Culture of the Russian Armed Forces

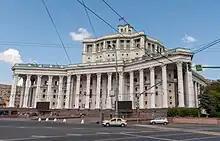
The building of Russian Army Theatre.

The Mitrofan Grekov Military Artists' Studio is a creative team that was founded in 1934 in memory of Soviet artist Mitrofan Grekov, the founder of Soviet battle painting. The team employs more than ten folk artists. The main task of the studio is to recreate moments of Russian military glory through painting. More than 70 panoramas and dioramas, ranging from the first Soviet panorama "Battle of Stalingrad", to a recreation of Franz Roubaud's panorama "Battle of Borodino", have seen the involvement of the studio. It is a recipient of the Order of the Red Banner of Labor and the Order of the Red Star.